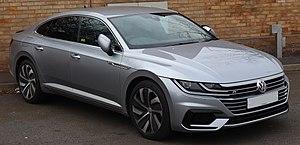
L' Arteon est un coupé 4 portes du constructeur automobile allemand Volkswagen dévoilé au salon de Genève 2017, pour une mise en production dans le courant de l'année. Elle remplace la Volkswagen CC.